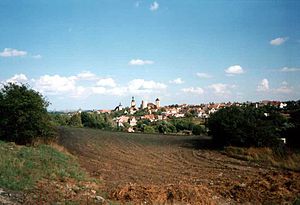
Querfurt / Geografi
Udsigt mod Querfurt
Querfurt er en by i Saalekreis i den tyske delstat Sachsen-Anhalt. Den liggervest for Halle.